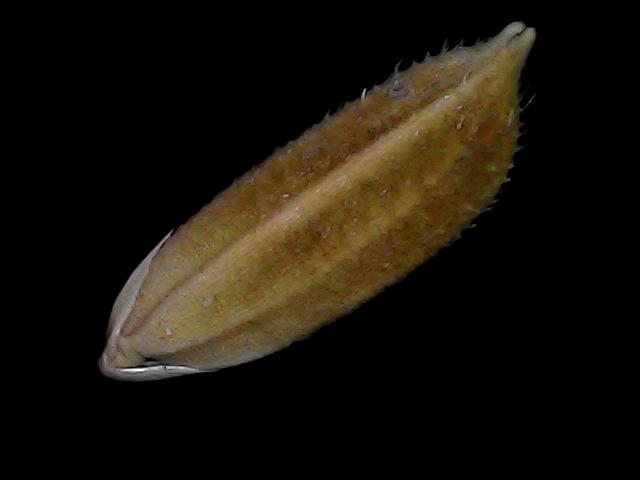
Rice variety: Bd56